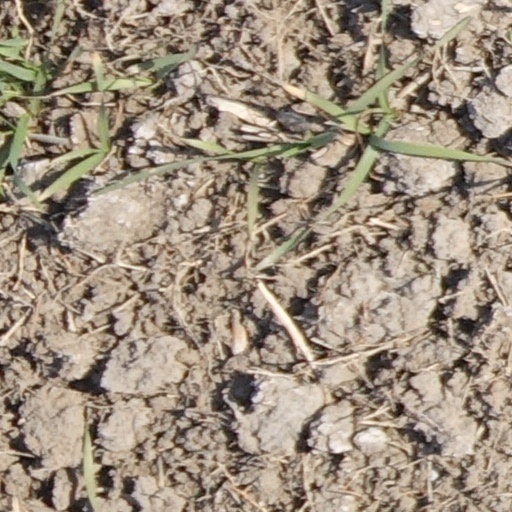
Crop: wheat